Ernst Oppert

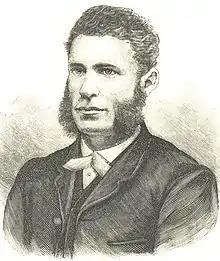
Ernst Oppert

Ernst Jakob Oppert (5 December 1832 – 19 September 1903) was a Jewish businessman from Germany best known for his unsuccessful attempt in 1868 to remove the remains of the father of regent Yi Ha-eung from his grave in order to use it to blackmail the regent into removing Korean trade barriers.